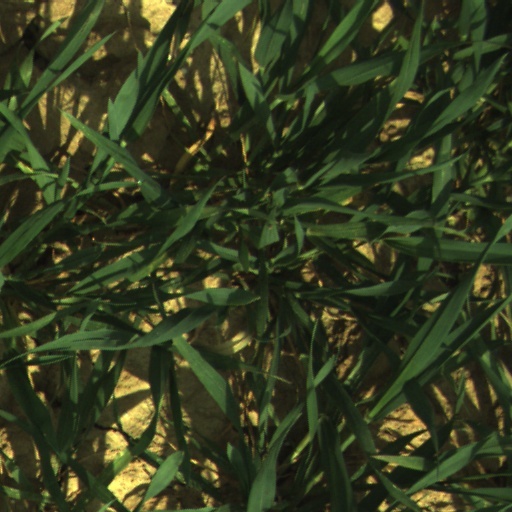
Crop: wheat